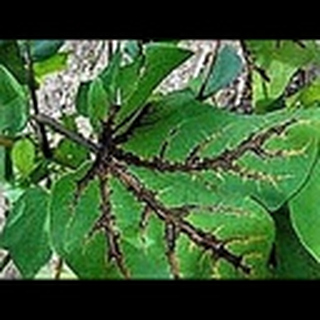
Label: cotton_bacterial_blight